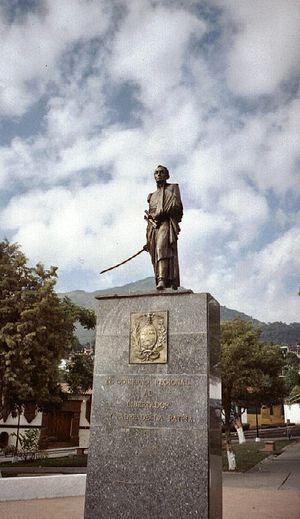
Escuque est le chef-lieu de la municipalité d'Escuque dans l'État de Trujillo au Venezuela.